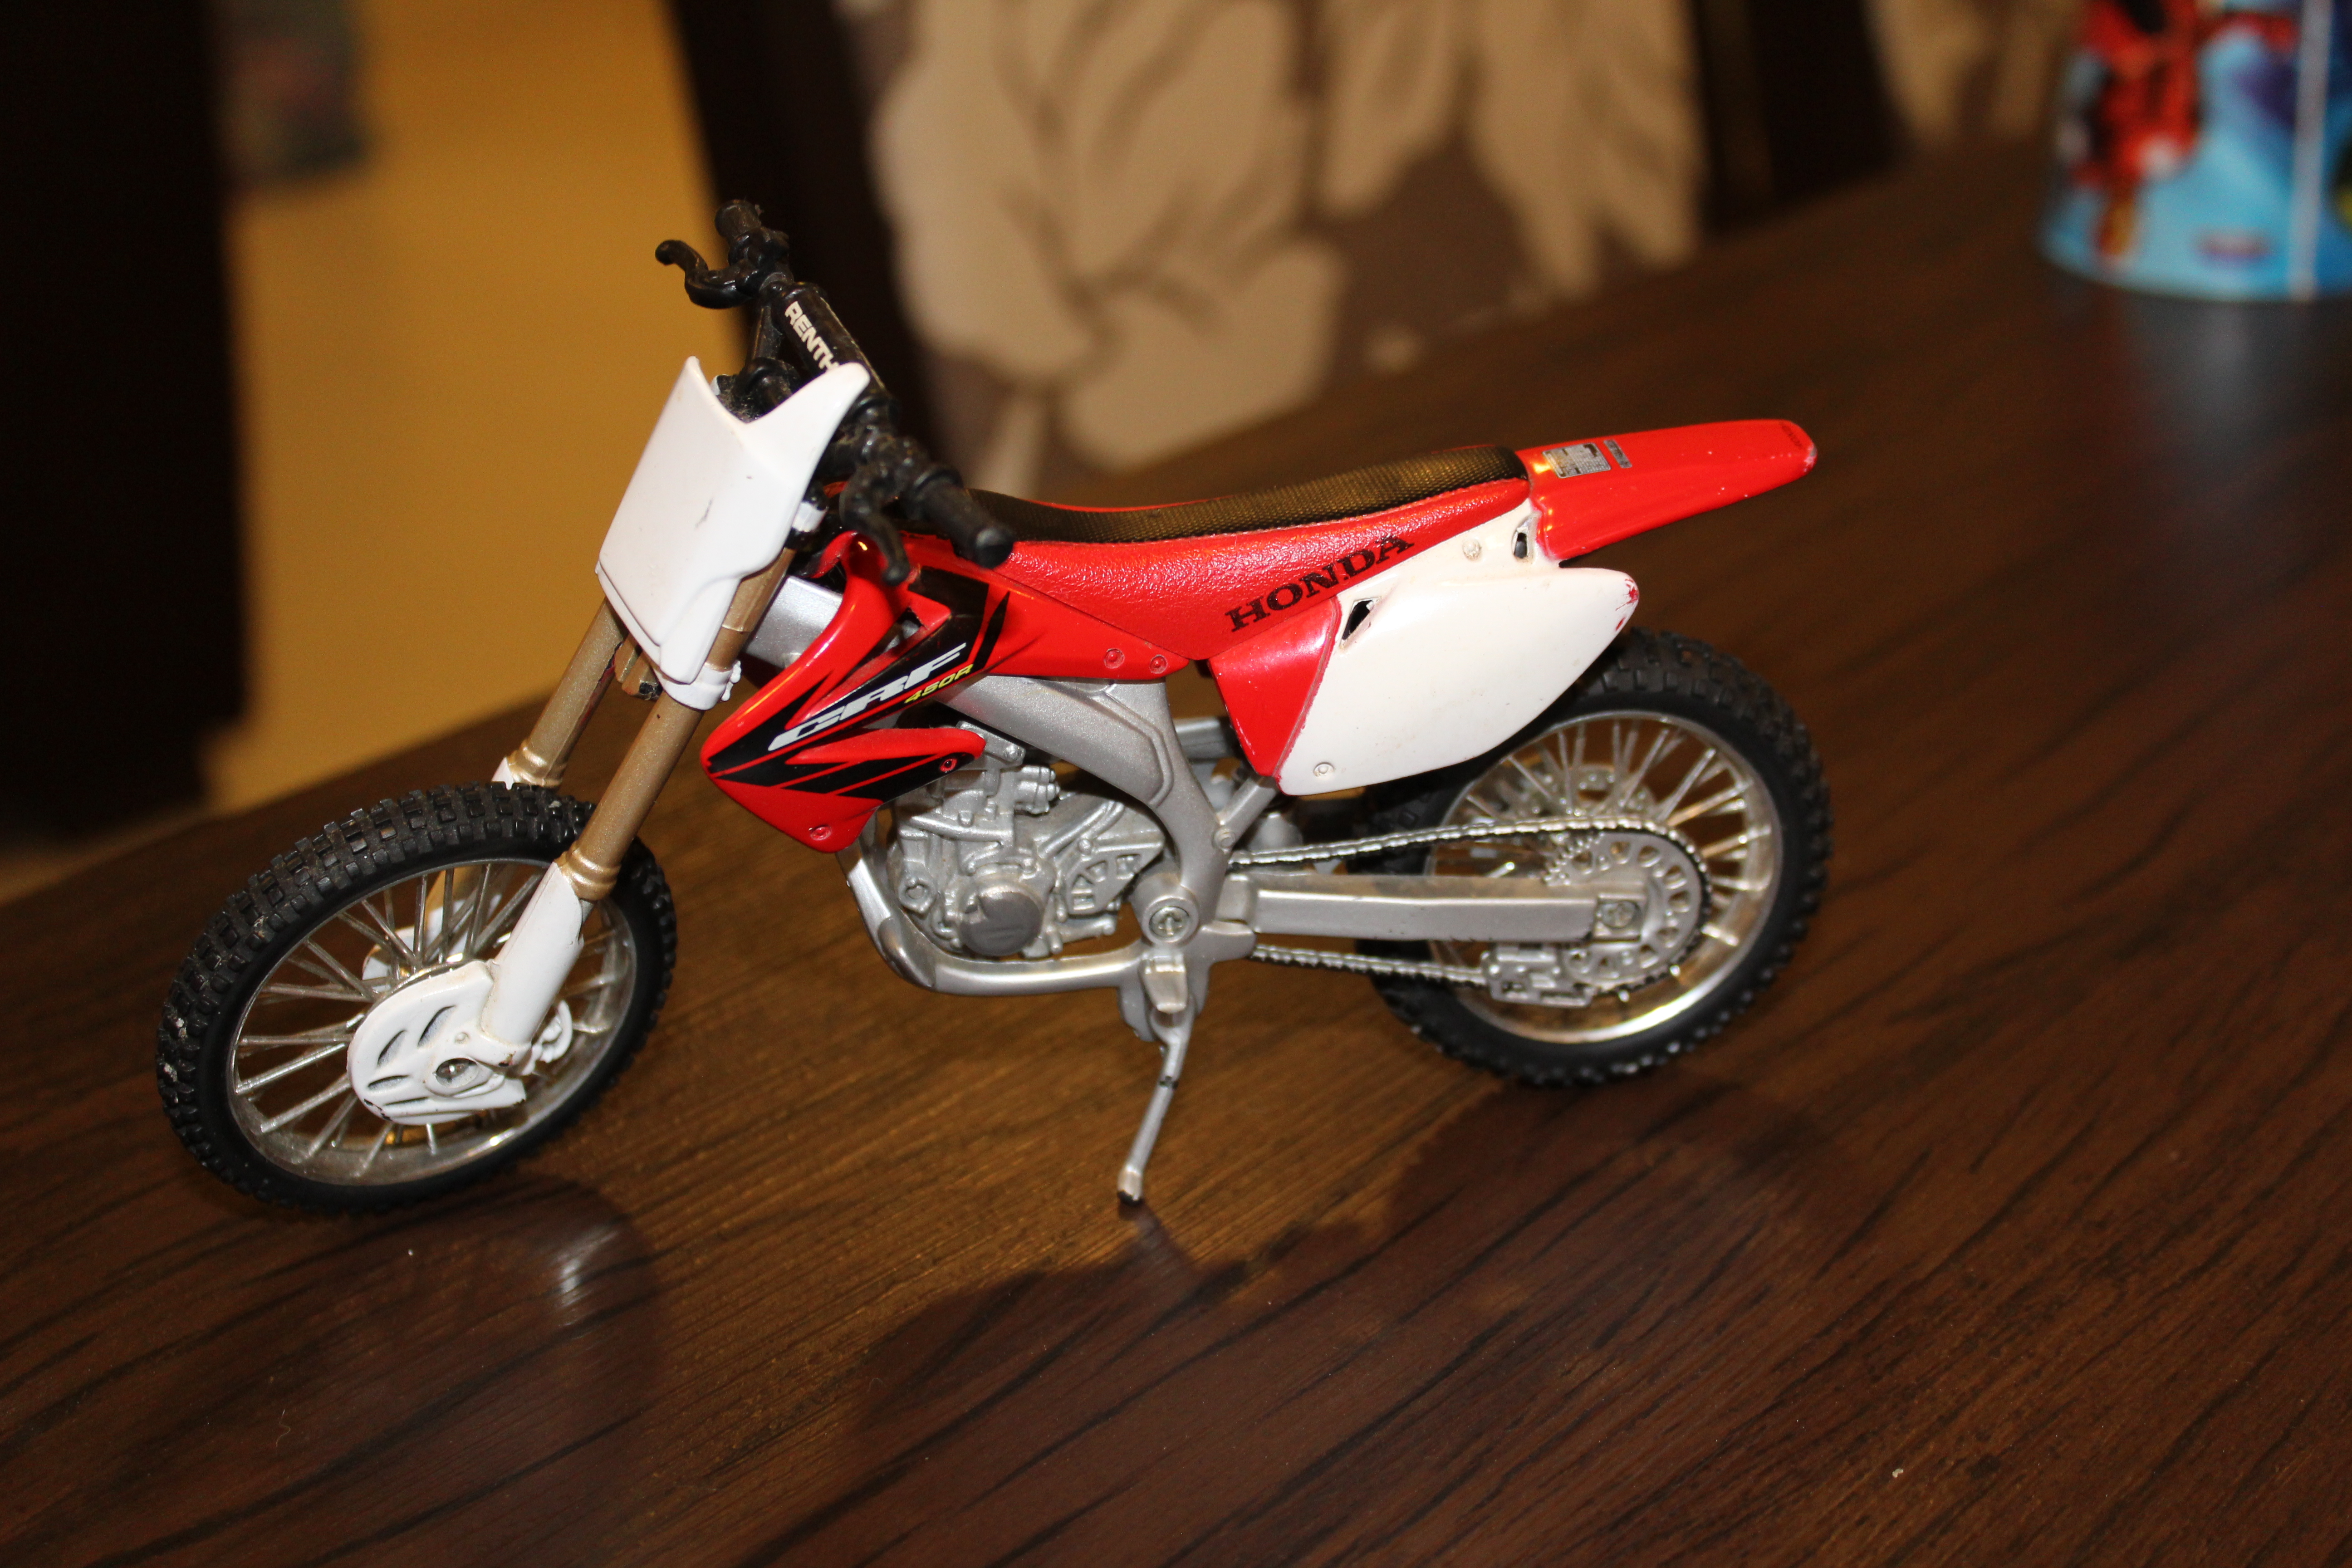
honda, motorcycle, miniature, land vehicle, vehicle, car, scale model, spoke, toy, toy vehicle, enduro, freestyle motocross, motocross